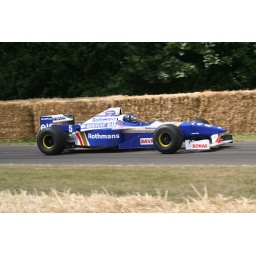
Damon Hill nearing the top of Goodwood hill in the car he won the 1996 F1 titles